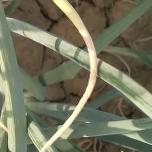
Crop: Onion
Condition: fusarium-d